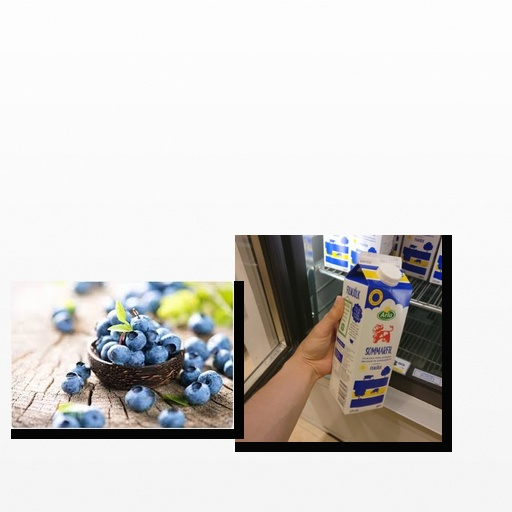
Food items: blueberry, sour_milk